Ural (region)

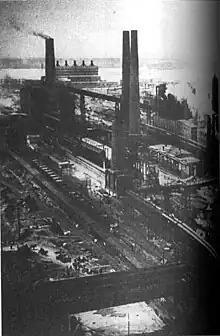
Magnitogorsk Iron and Steel Works in the 1920s–30s.

As a result of the Emancipation reform of 1861, most Ural farmers lost more than half of their personal lands. First joint-stock companies appeared on the Ural in the second half of the 19th century, including those with foreign capital. Many old ironworks were reconstructed and a number of new ones were built. The development accelerated not only in the traditional gold and platinum industries, but also in the coal mining and engineering. Mechanical factories were established in Yekaterinburg, Perm, Izhevsk and others cities, and chemical industry was developed in Berezniki. Nevertheless, Ural lost its status of the main metallurgical area to the South of Russia. The end of 19th century saw a rapid growth of the Ural cities and of the anti-capitalist movements. The long-term exploitation of the factory workers resulted in establishment of Social Democratic committees demanding improvements of working conditions. Those activities peaked around the period of the political collapse of the 1910s in Russia. This brought a severe industrial crisis, fuel shortages, disruption of transport, reduction of agricultural production and the deterioration of the life conditions. The October Revolution brought numerous benefits to the workers, but was followed by the years of Civil Wars (1917–19). The situation improved only after 1920. In 1920–21, the industrial production was at the 12% level of that in 1913, but by 1925–26 it recovered to 93% and in 1937 reached 700%. New giant plants were raised in Magnitogorsk (1932, iron and steel production), Bereznikovskiy (1932, Chemistry), Sverdlovsk (1933, Heavy Machinery), Chelyabinsk (1933, tractors), Solikamsk (1934, potassium), Krasnokamsk (1936, pulp and paper), Novotagilsk (metallurgy) and others. In 1929, oil was discovered in the Kama River basin and its production began in 1932 in Bashkortostan.